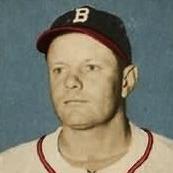
Age: 33